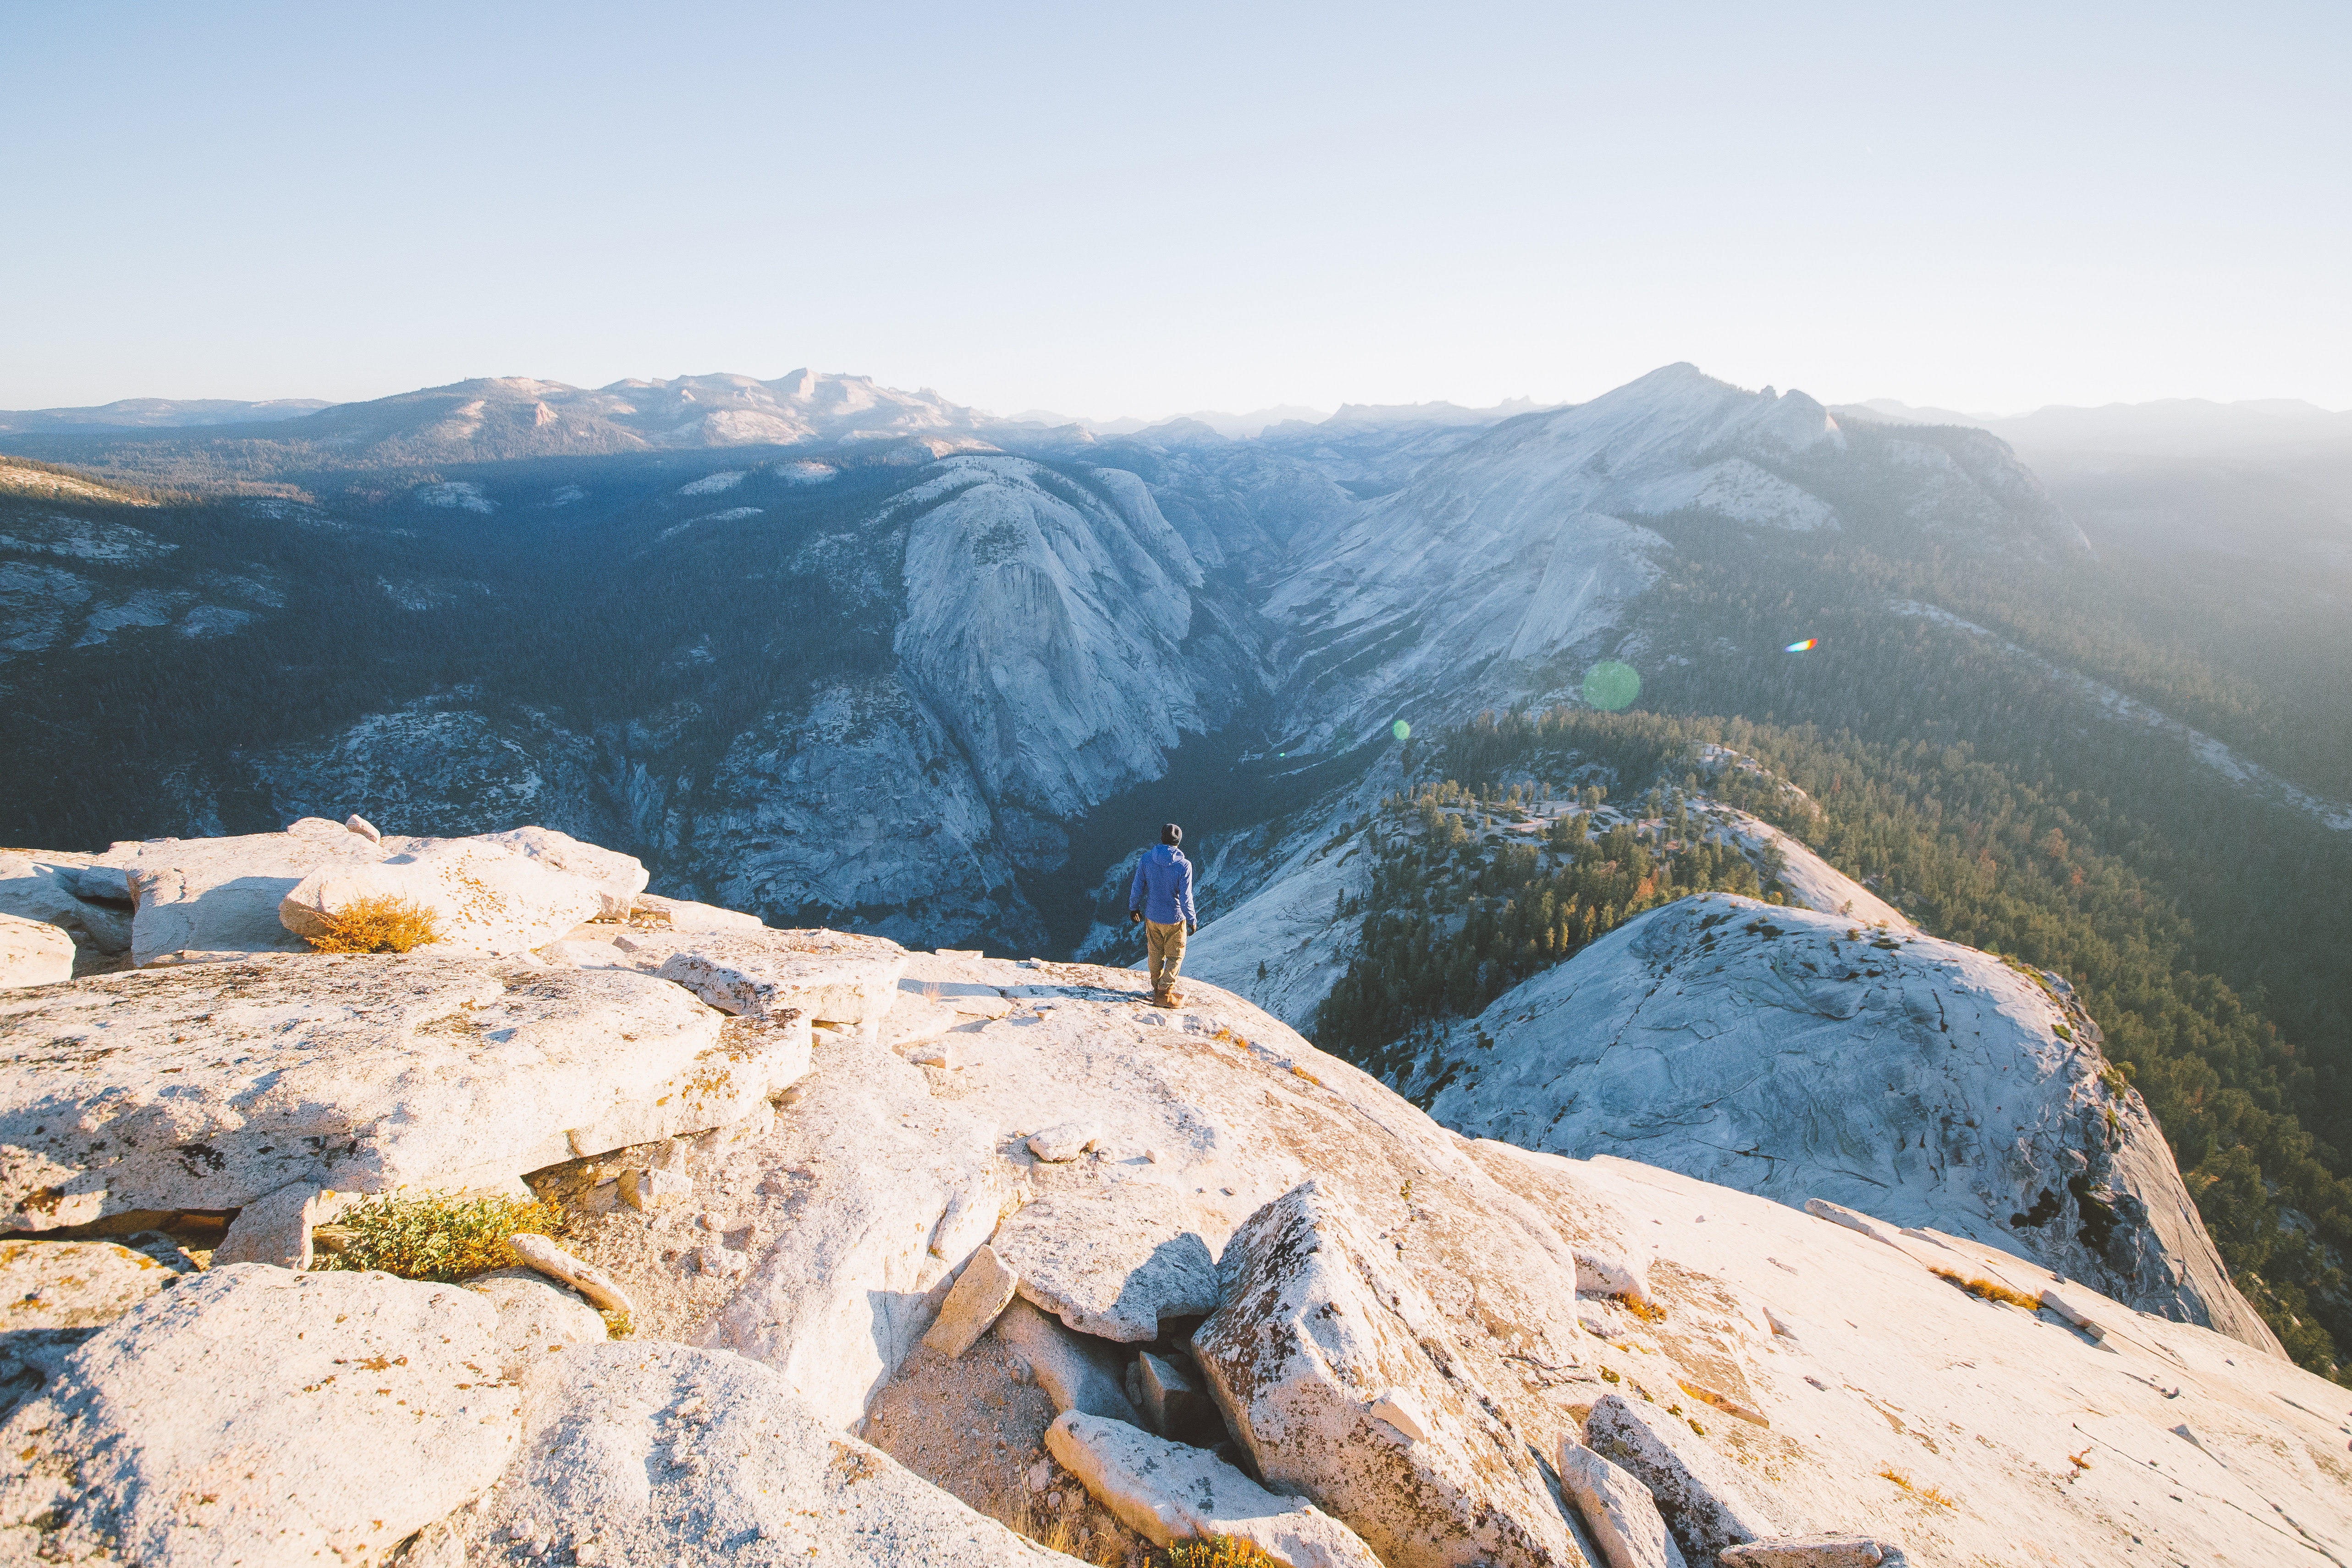
wilderness, walking, mountain, hiking, adventure, mountain range, recreation, climbing, extreme sport, terrain, ridge, summit, mountaineering, geology, sports, alps, backpacking, fell, landform, mountain pass, outdoor recreation, geographical feature, mountainous landforms